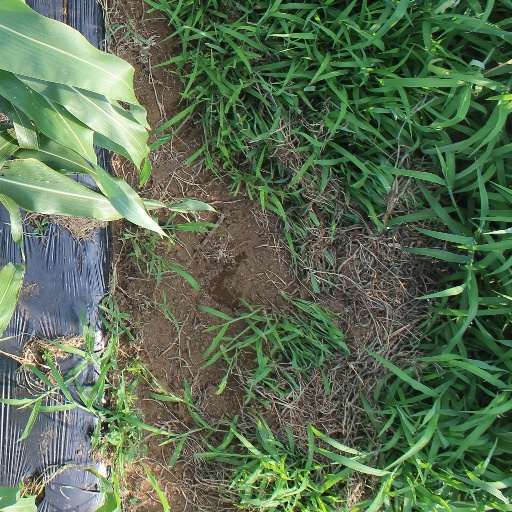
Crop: sorghum